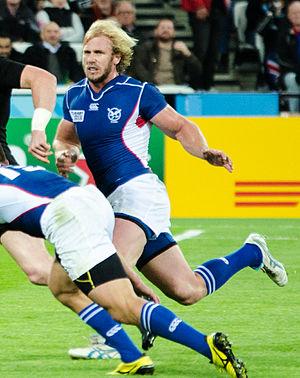
Conrad Marais, né le 26 avril 1989 à Walvis Bay en Namibie, est un joueur de rugby à XV international namibien évoluant depuis 2017 au poste d'ailier au sein de l'effectif de l'Union Cognac Saint-Jean-d'Angély qui évolue en Fédérale 1.